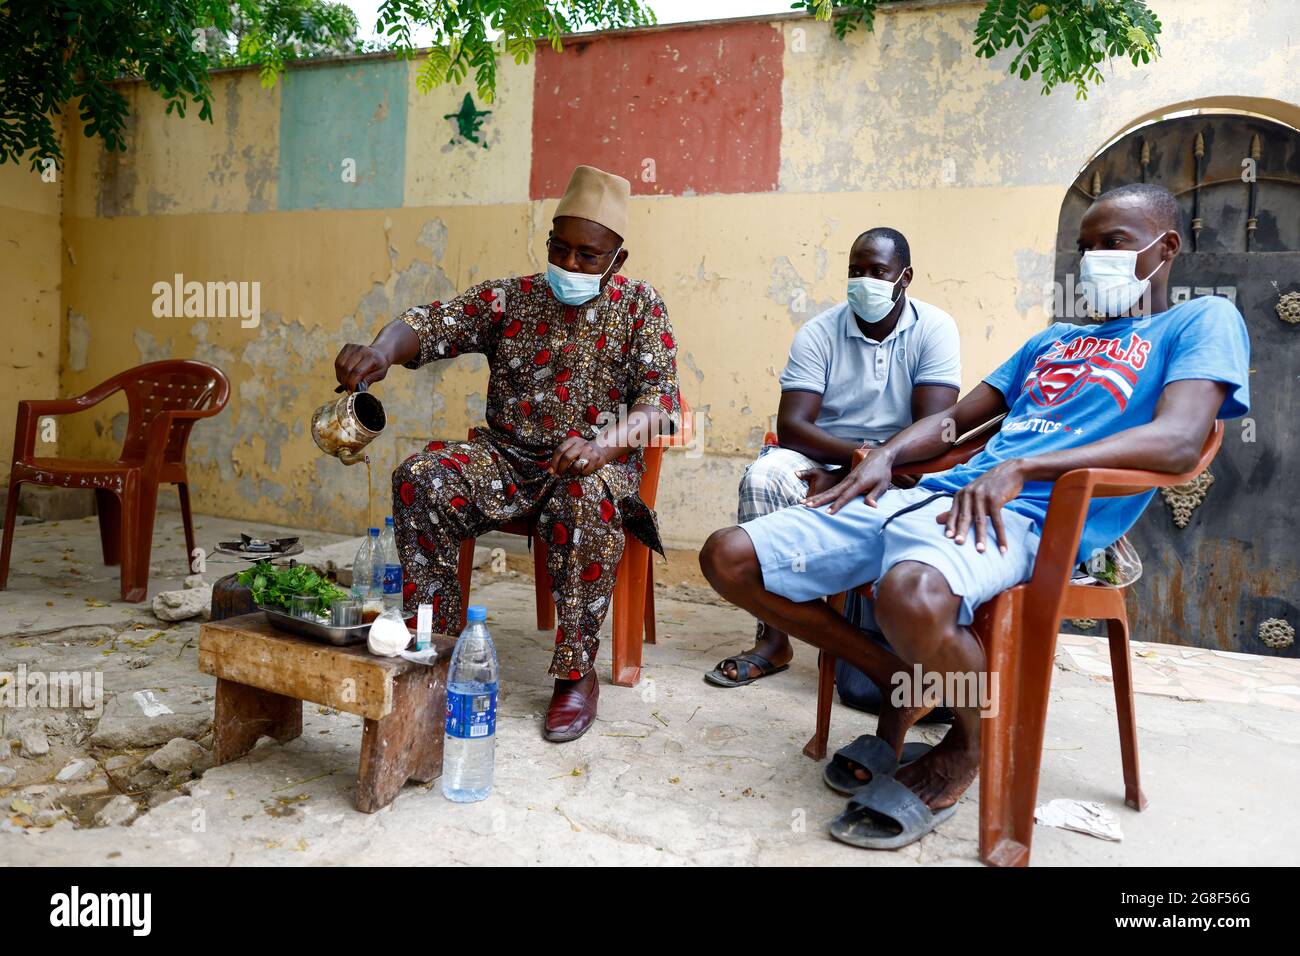
Maasàllaa fukkeelu ndéggat gi ak juróom-ñeent maa ngi ci gis genn góor gu mag goo xam ni dafa sol mbaxana takk ay verre takk masque góor gi mi ngi toog ci benn chaise bu chocolat sol ay dàll yu chocolat di àttaaya teg na benn bank bu ndaw tegsi palaat palaat bi am na naanaa am kaas am tamit warga ak suukar ci wet gi teg benn bitéelu ndox tamit ci wet gi. Góor gi am na keneen ku dendak moom ci sama càmmooñ ku dendak moom koo xam ni dafa takk benn masque sol ay dàll yu ñuul am na keneen ku dendaat kooku tamit keneen ku dendaatak moom ku sol mbubbu mu bula sol tamit tubéy joo xam ni dafa gàtt waaye kii mi ngi sol dàll yoo xam ni dafa xaw a bleu waaw mi ngi moom tamit mi ngi toog ci chaise bu chocolat comme góor gii waaw fale ca wet ga it benn chaise bu chocolat boo xam ni kenn toogu ca ñoom fiñ nekk kër gi am na garabug miim gu mag gu leen tiim bunt kër bi dafa ñuul ci ginnaaw it gis naa fa benn miir boo xam ni dañ caa diseene daraapób Senegaal maanaam couleur boo xam ni dafa xonq ak couleur kuyër boo xam ni dafa wert ak ak couleur boo xam ni dafa soon ñu jël benn biddéew bu wert def ci digg bi ci digg soon bi ak beneen couleur boo xam ni dafa xonq lii daal laay gis ci ndégg.